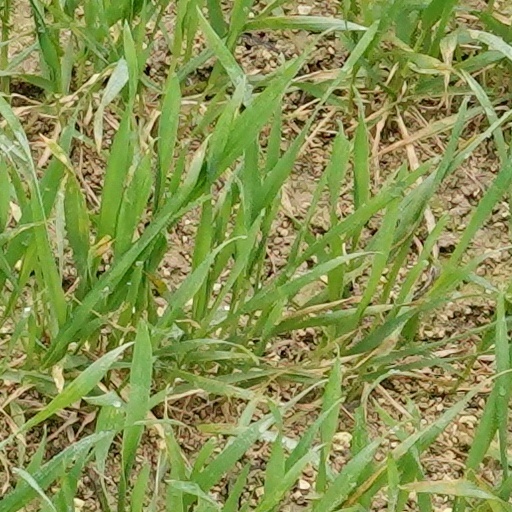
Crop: wheat